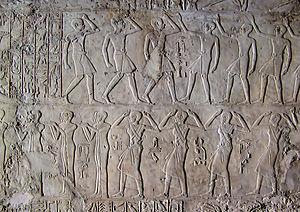
El-Assasif est une petite vallée de Thèbes-ouest qui s'étend entre Deir el-Bahari et Dra Abou el-Naga. Elle est le site d'une ancienne nécropole qui inclut des douzaines de tombes privées de nobles et de hauts fonctionnaires, du Moyen Empire, du Nouvel Empire, de la Troisième Période intermédiaire et du début de la Basse époque, mais principalement des XIXᵉ dynastie et XXᵉ dynastie. Toutefois les tombeaux les plus majestueux datent de l'époque tardive.